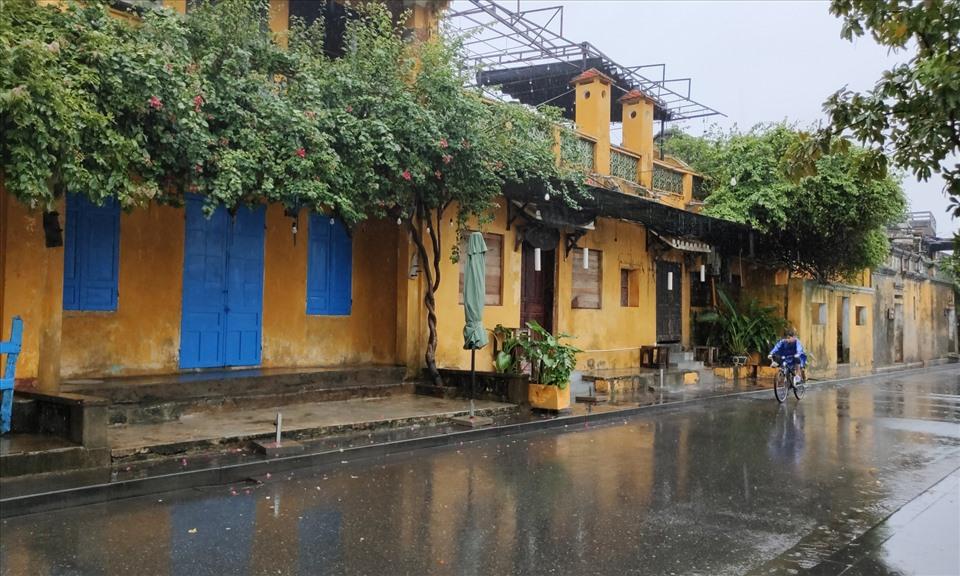
có một cậu bé đang đạp xe ở trên con phố